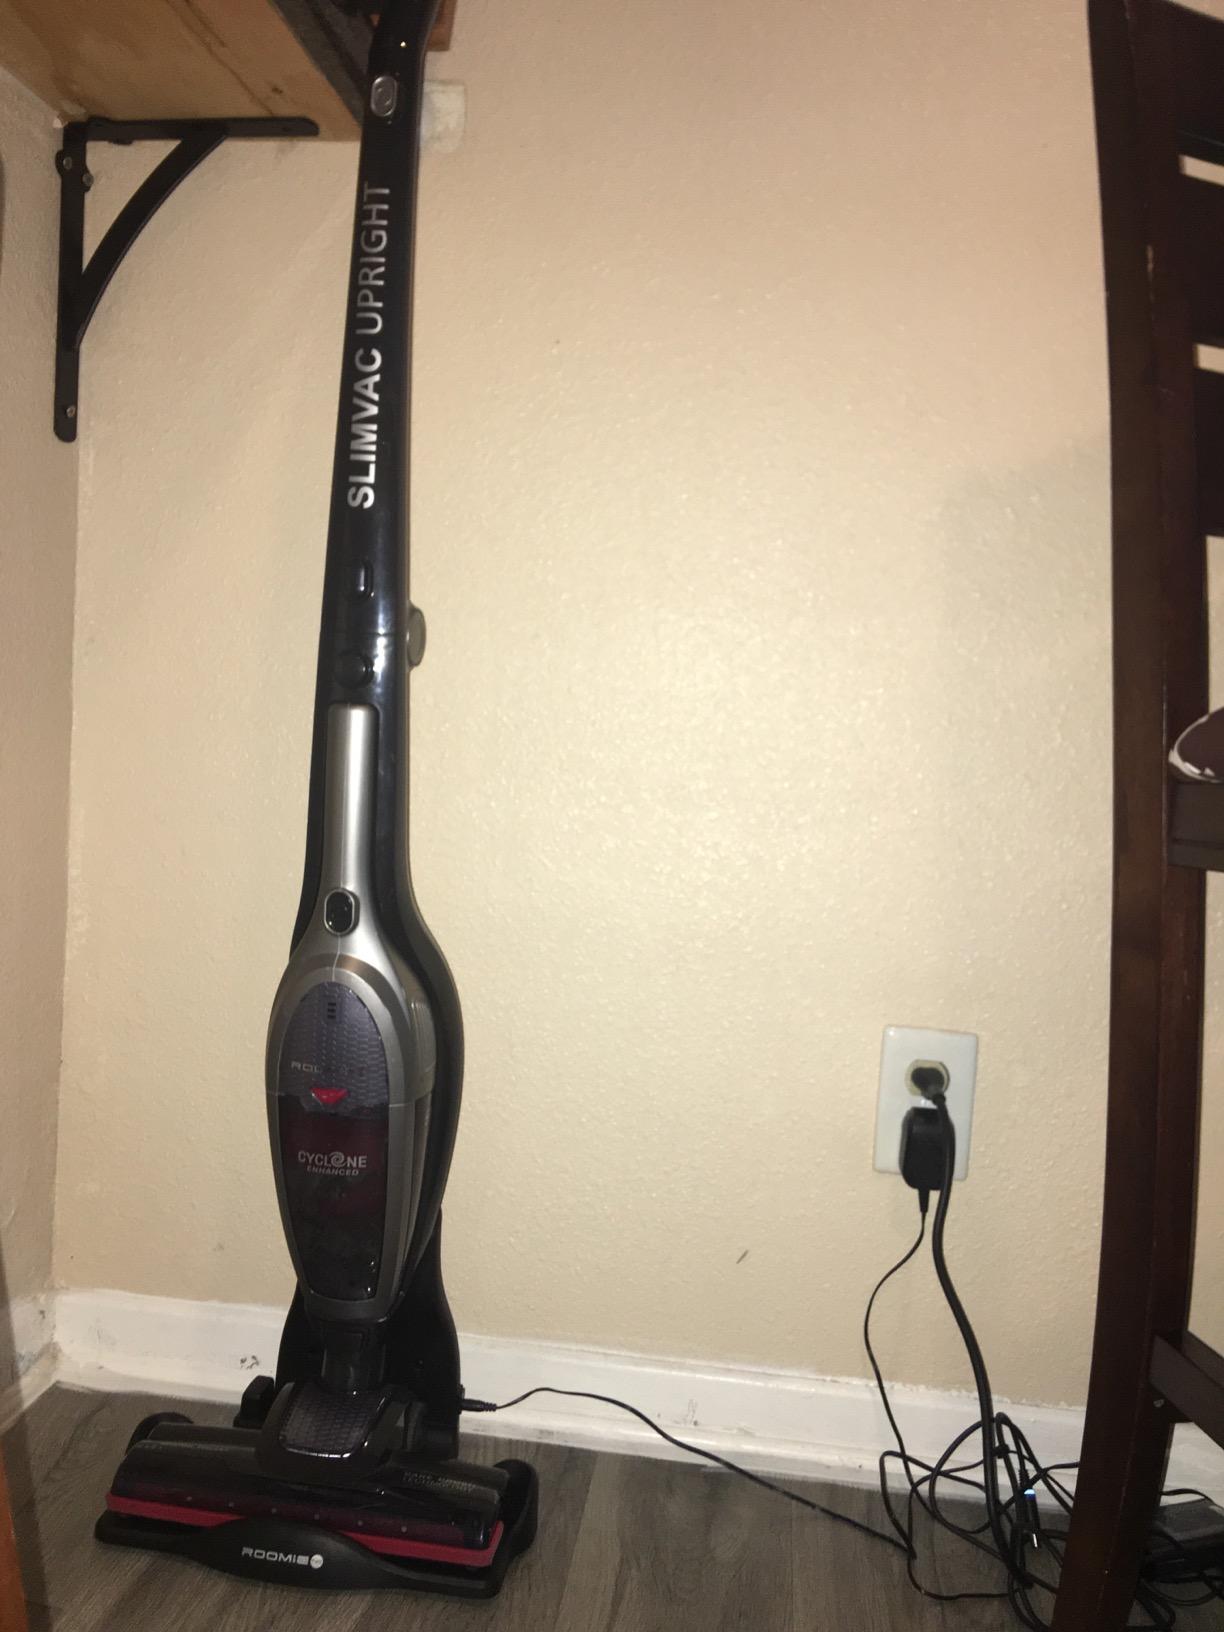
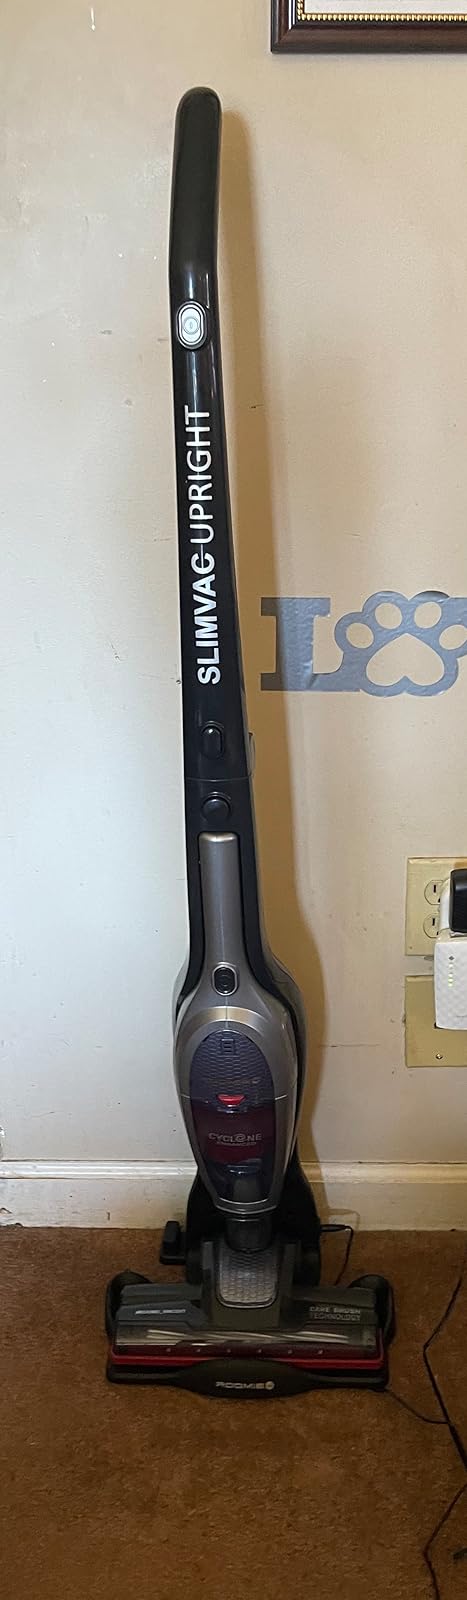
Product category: items_vacuum
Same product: yes